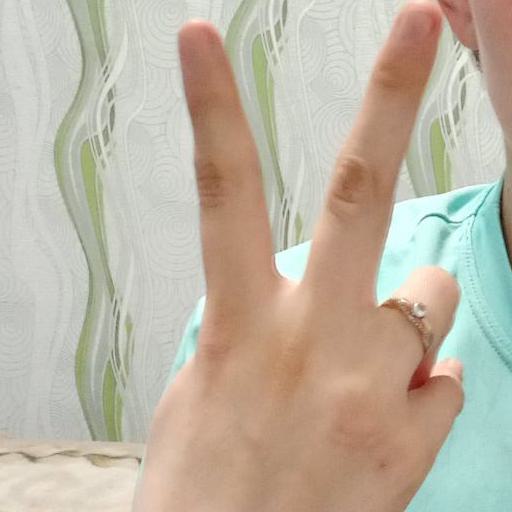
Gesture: peace_inverted